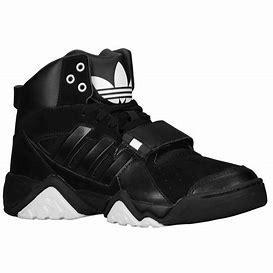
Brand: adidas
Model: originals Adidas Originals Streetball